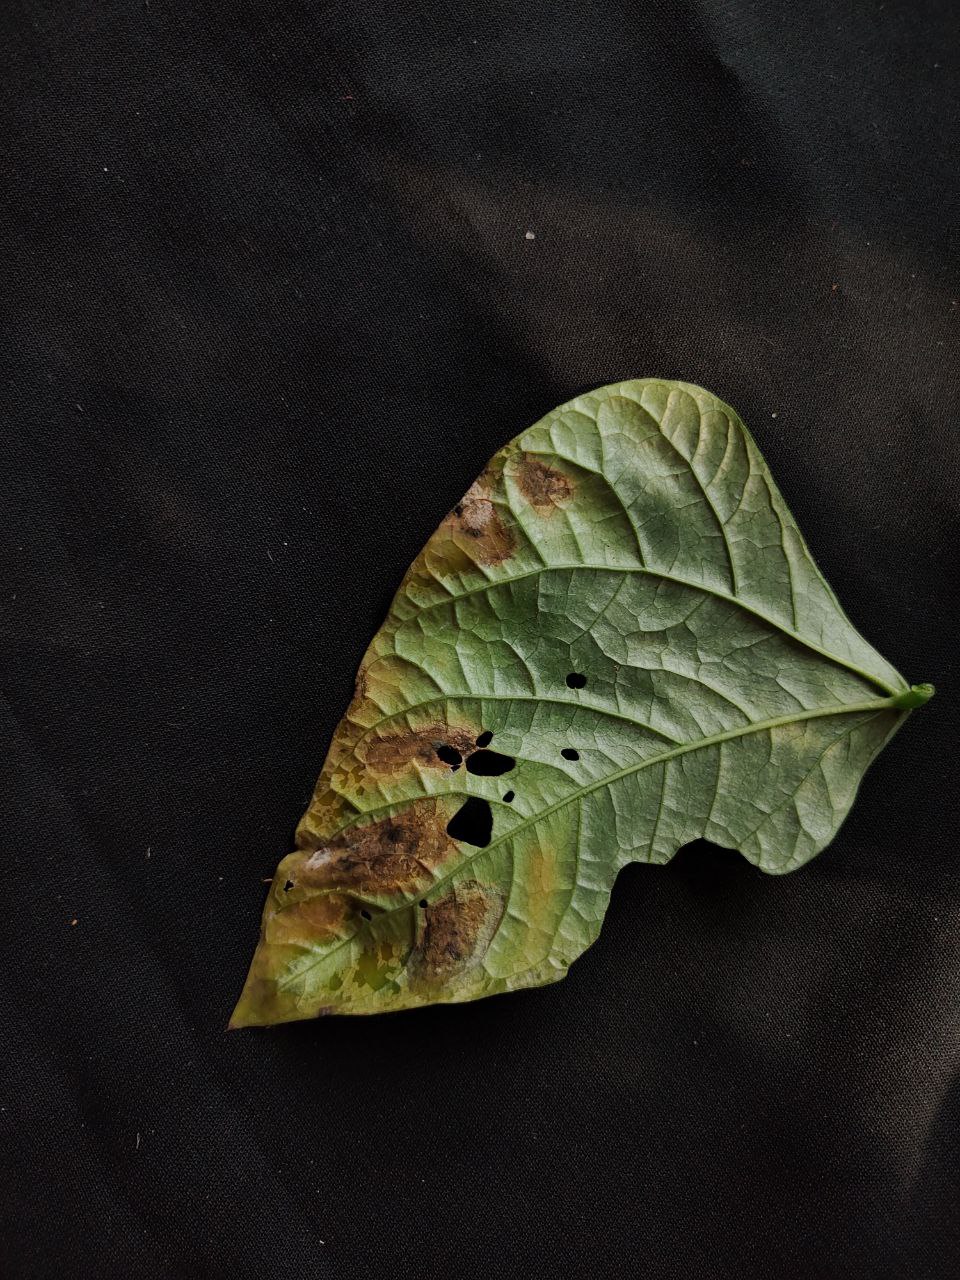
Crop: cowpea
Leaf condition: Bacterial wilt